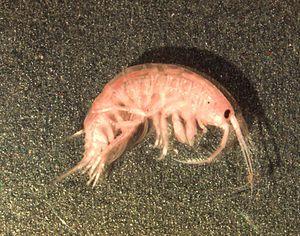
Gammarus est un genre de crustacés amphipodes de la famille des Gammaridae. La plupart des espèces de ce genre vivent dans la mer ou dans les estuaires, les autres dans les eaux douces et propres.